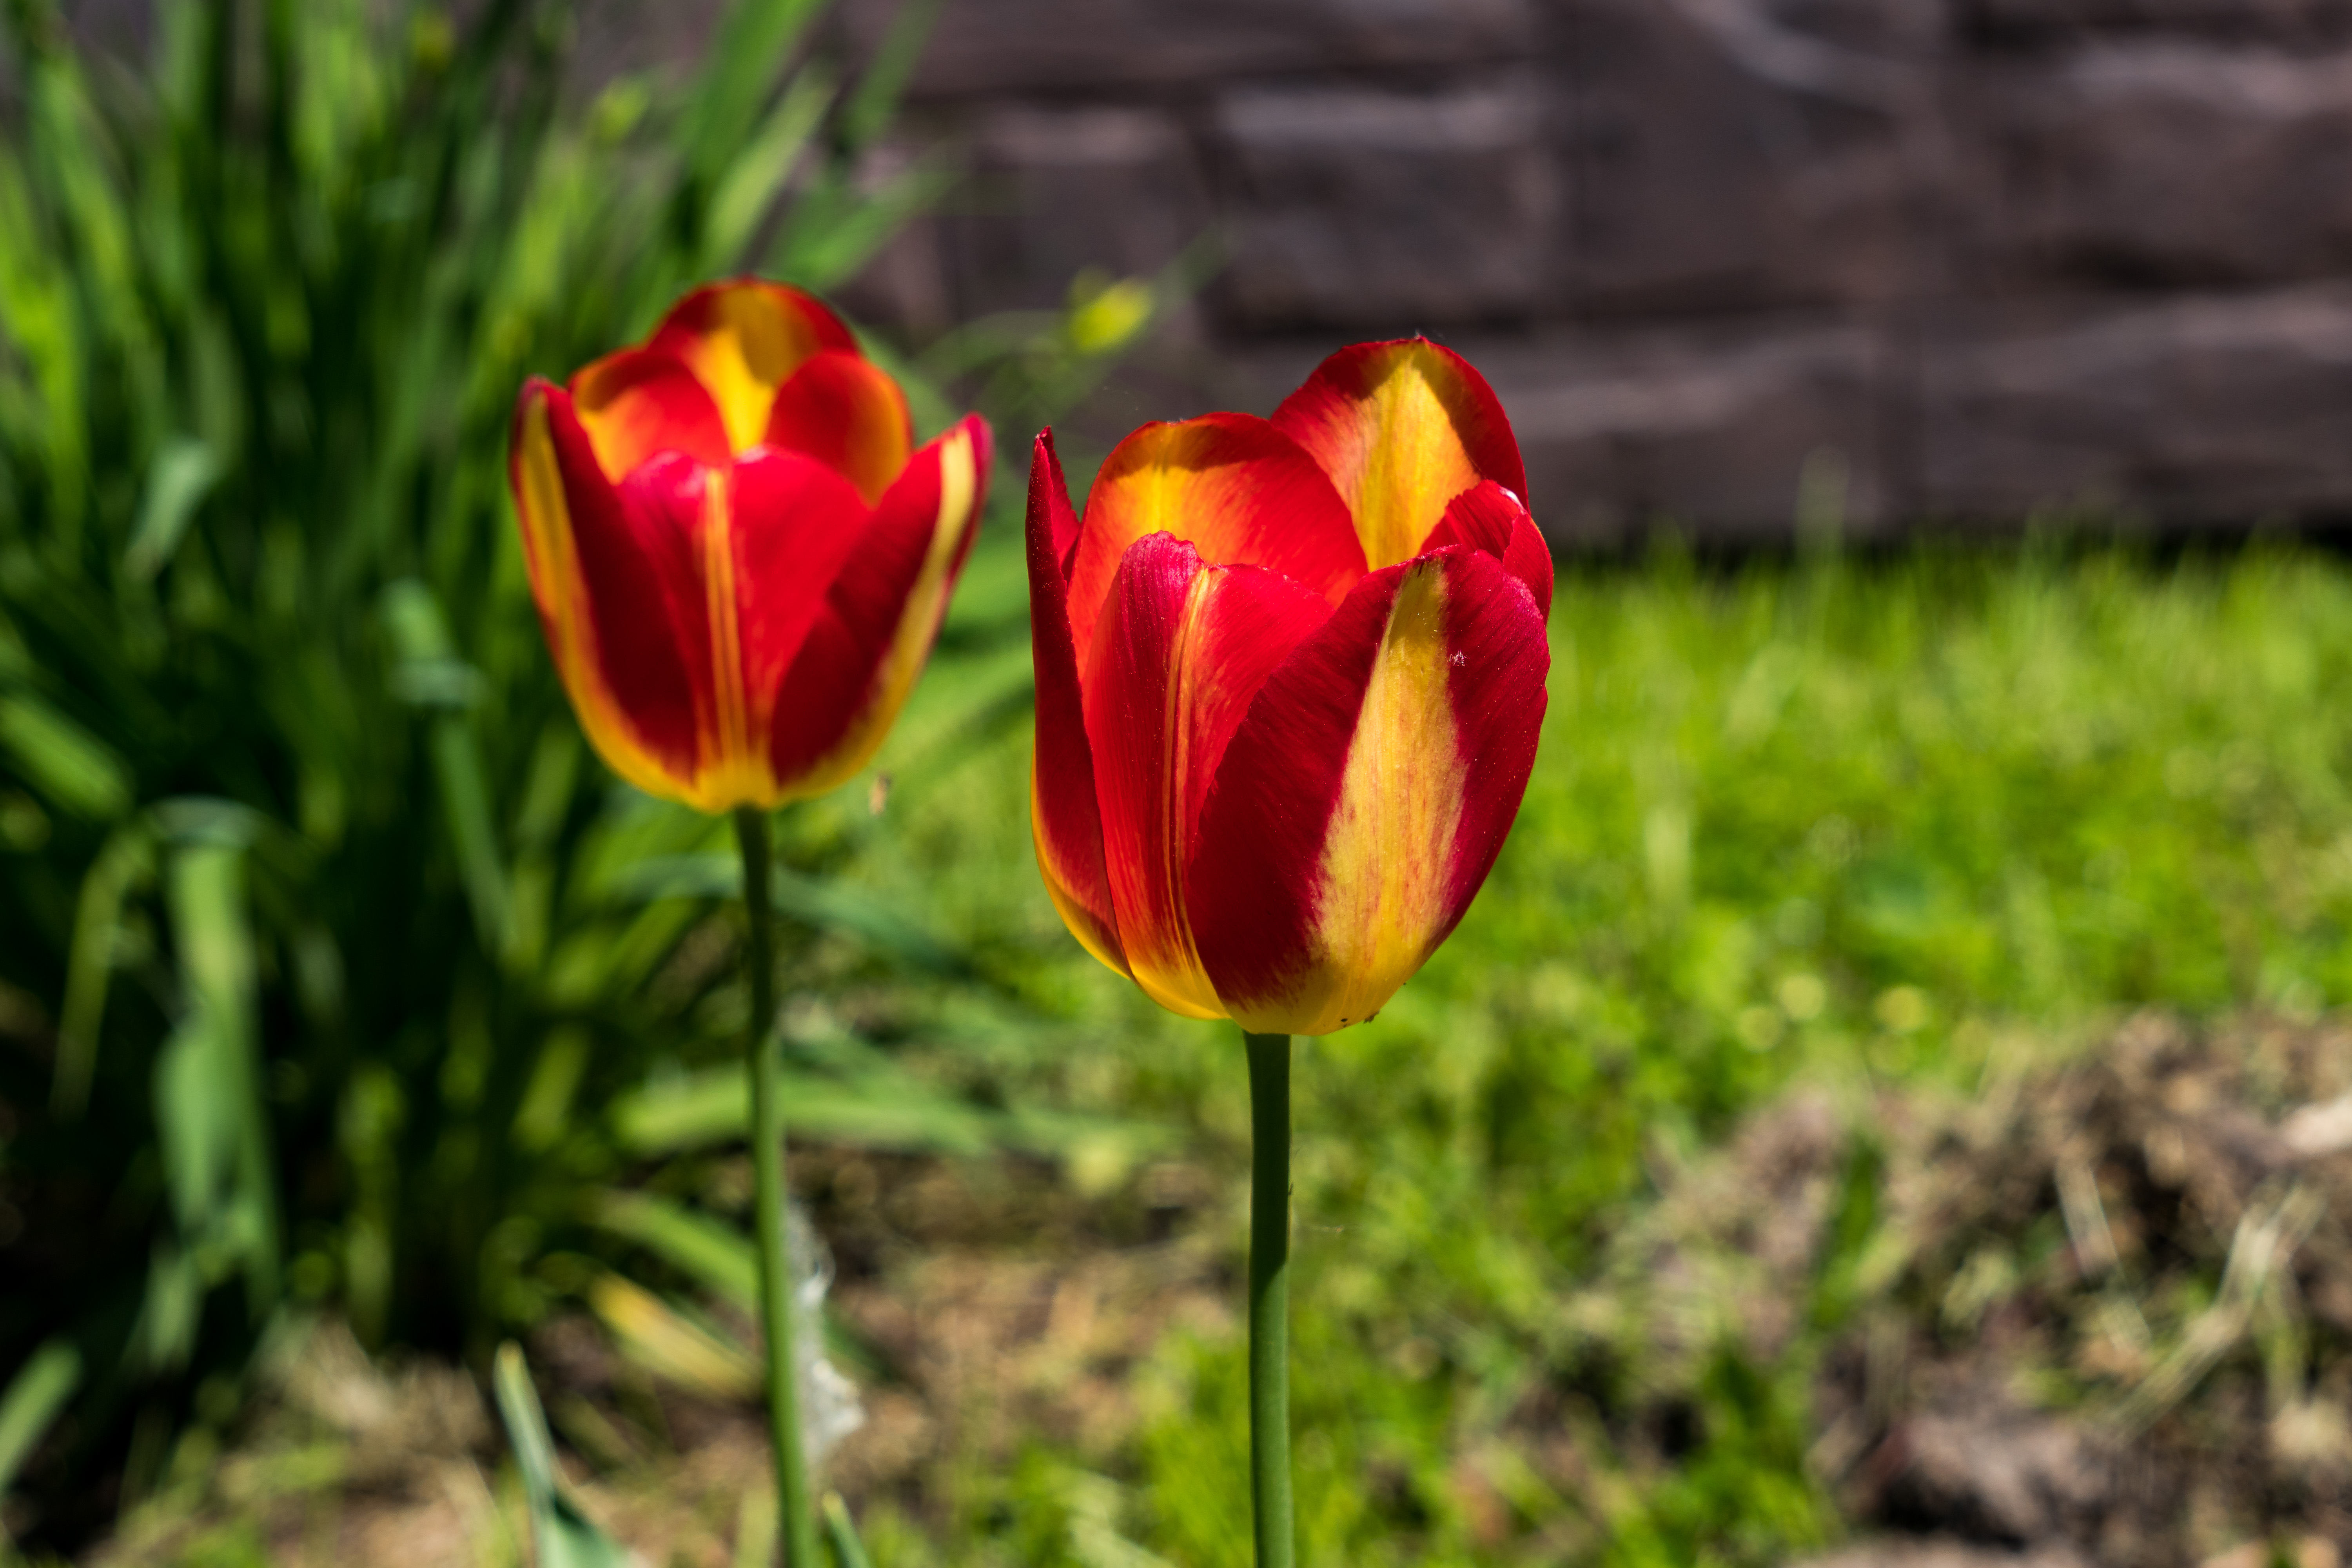
flowers, petals, nature, colorful, flower, flower garden, smell, living, happiness, summer, bloom, plants, garden, village, rural area, vegetation, natural environment, natural landscape, petal, red, landscape, magenta, botany, flowering plant, ecoregion, spring, meadow, wildflower, plant stem, grass family, plantation, close up, groundcover, tulip, field, annual plant, herbaceous plant, Pedicel, coquelicot, botanical garden, perennial plant, bud, lily family